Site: brandenburg
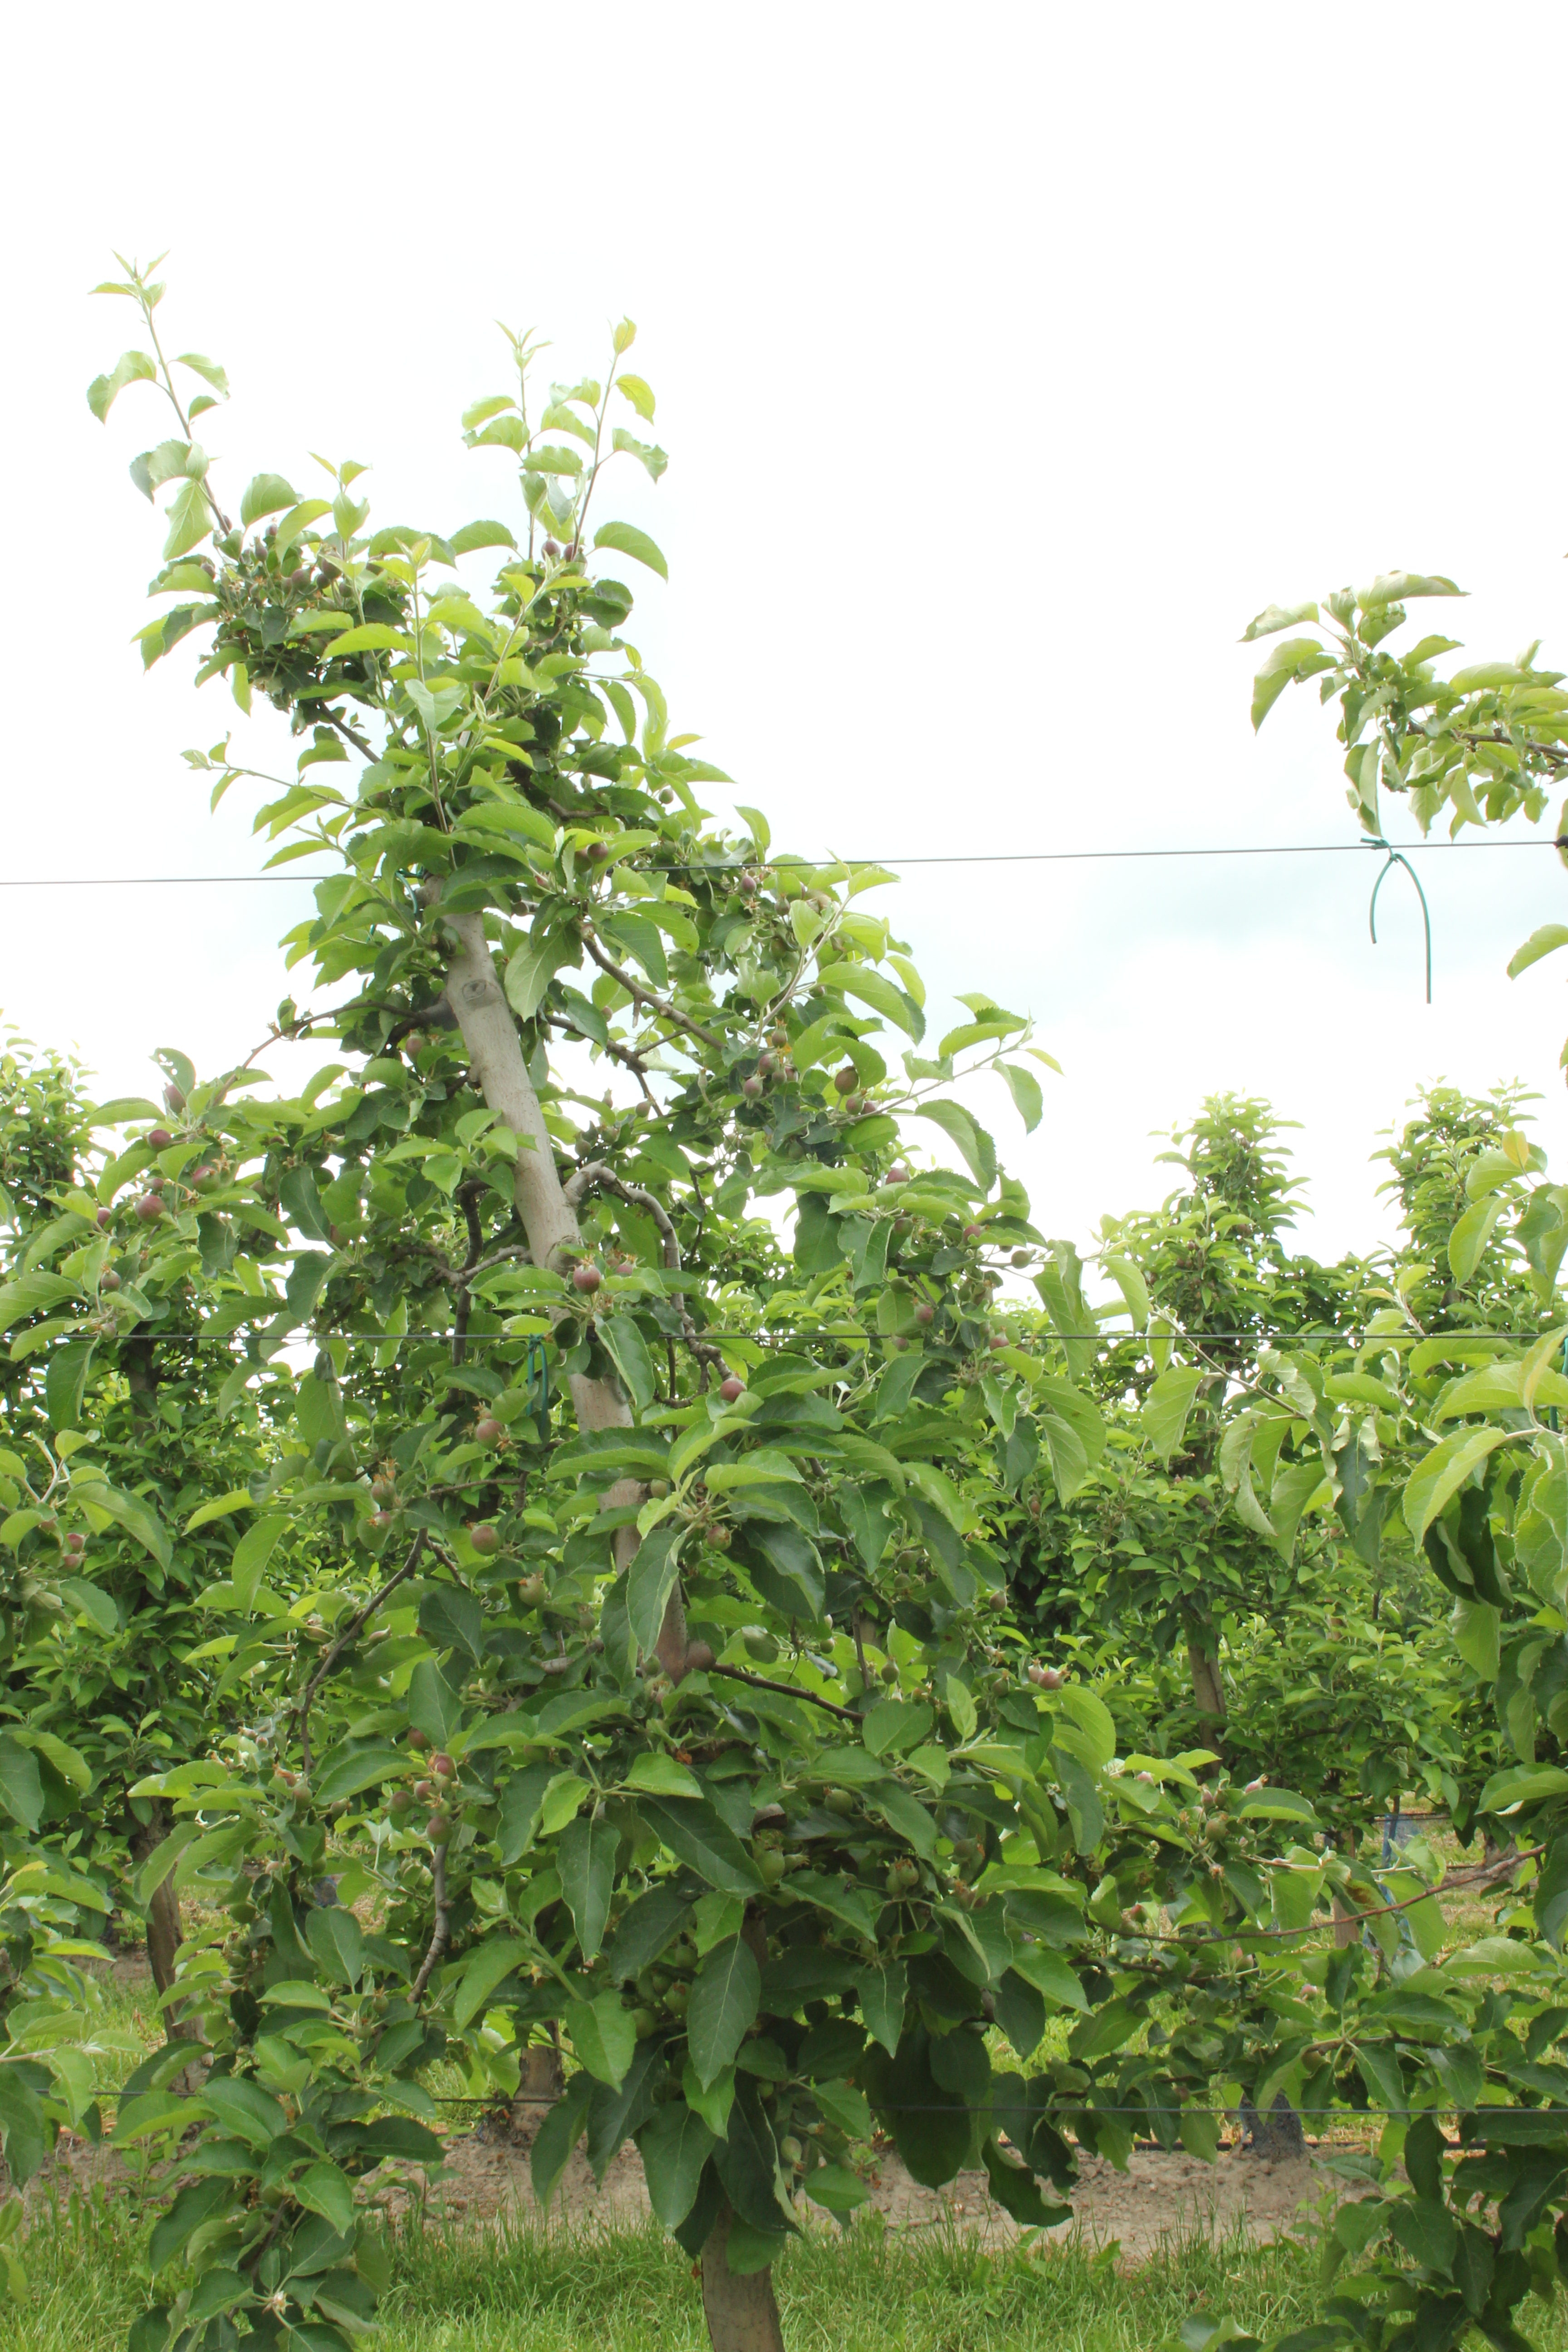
Growth stage (BBCH 72): Development of fruit